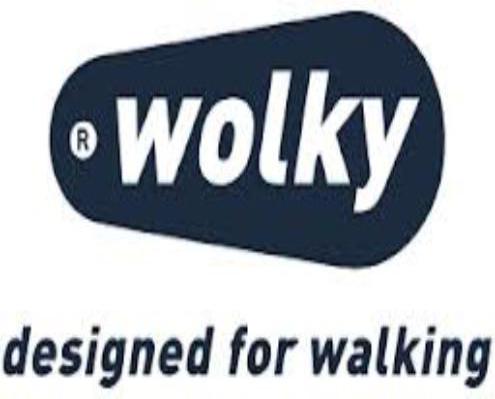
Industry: Clothes